Ilinden–Preobrazhenie Uprising

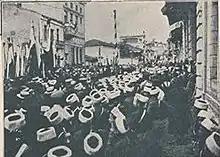
Celebration of the Ilinden Uprising in Bitola during WWI Bulgarian occupation of Southern Serbia.

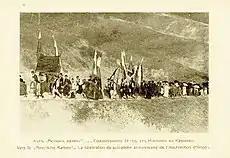
Procession organized by the mayor of Kruševo, the IMRO komitadji Naum Tomalevski, marking the anniversary of the Uprising in 1918

A reason for the failure of the uprising was the absence of outside support by the Great Powers and neighboring countries. Another reason was because they were insufficiently prepared in terms of preparation (training, strategy and planning) and the insufficient weapons they had. According to Bulgarian figures, 9,830 houses were burned down and 60,953 people were left homeless. After the suppression of the uprising, 30,000 Bulgarian Christians from Ottoman Macedonia and Thrace went to the Principality of Bulgaria. Half of these refugees came from Eastern Thrace. An IMARO memorandum issued in 1904 made the following estimates: 5,000 casualties, 205 villages burned down, 70,000 homeless, 30,000 refugees to Bulgaria and the United States. According to Georgi Khadzhiev, 201 villages and 12,400 houses were burned, 4,694 people killed, with some 30,000 refugees fleeing to Bulgaria. 2,500 people were killed in Thrace. In Bulgaria, the movement of refugees was taken care of by the government and Slavic charity societies. Relief missions were organized and sent to the affected villages. Around 1,000 insurgents were killed. Relief organizations estimated more than 4,500 dead, with 200 villages destroyed by Ottoman forces, during and after the uprising. At least 3,000 rapes were reported, and more than 100,000 people were left homeless for the winter.